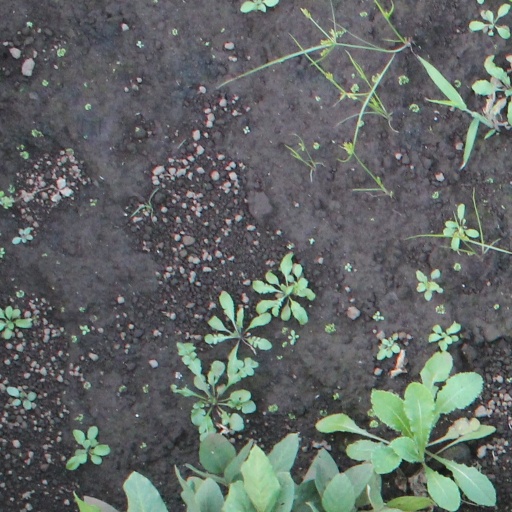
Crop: soybean